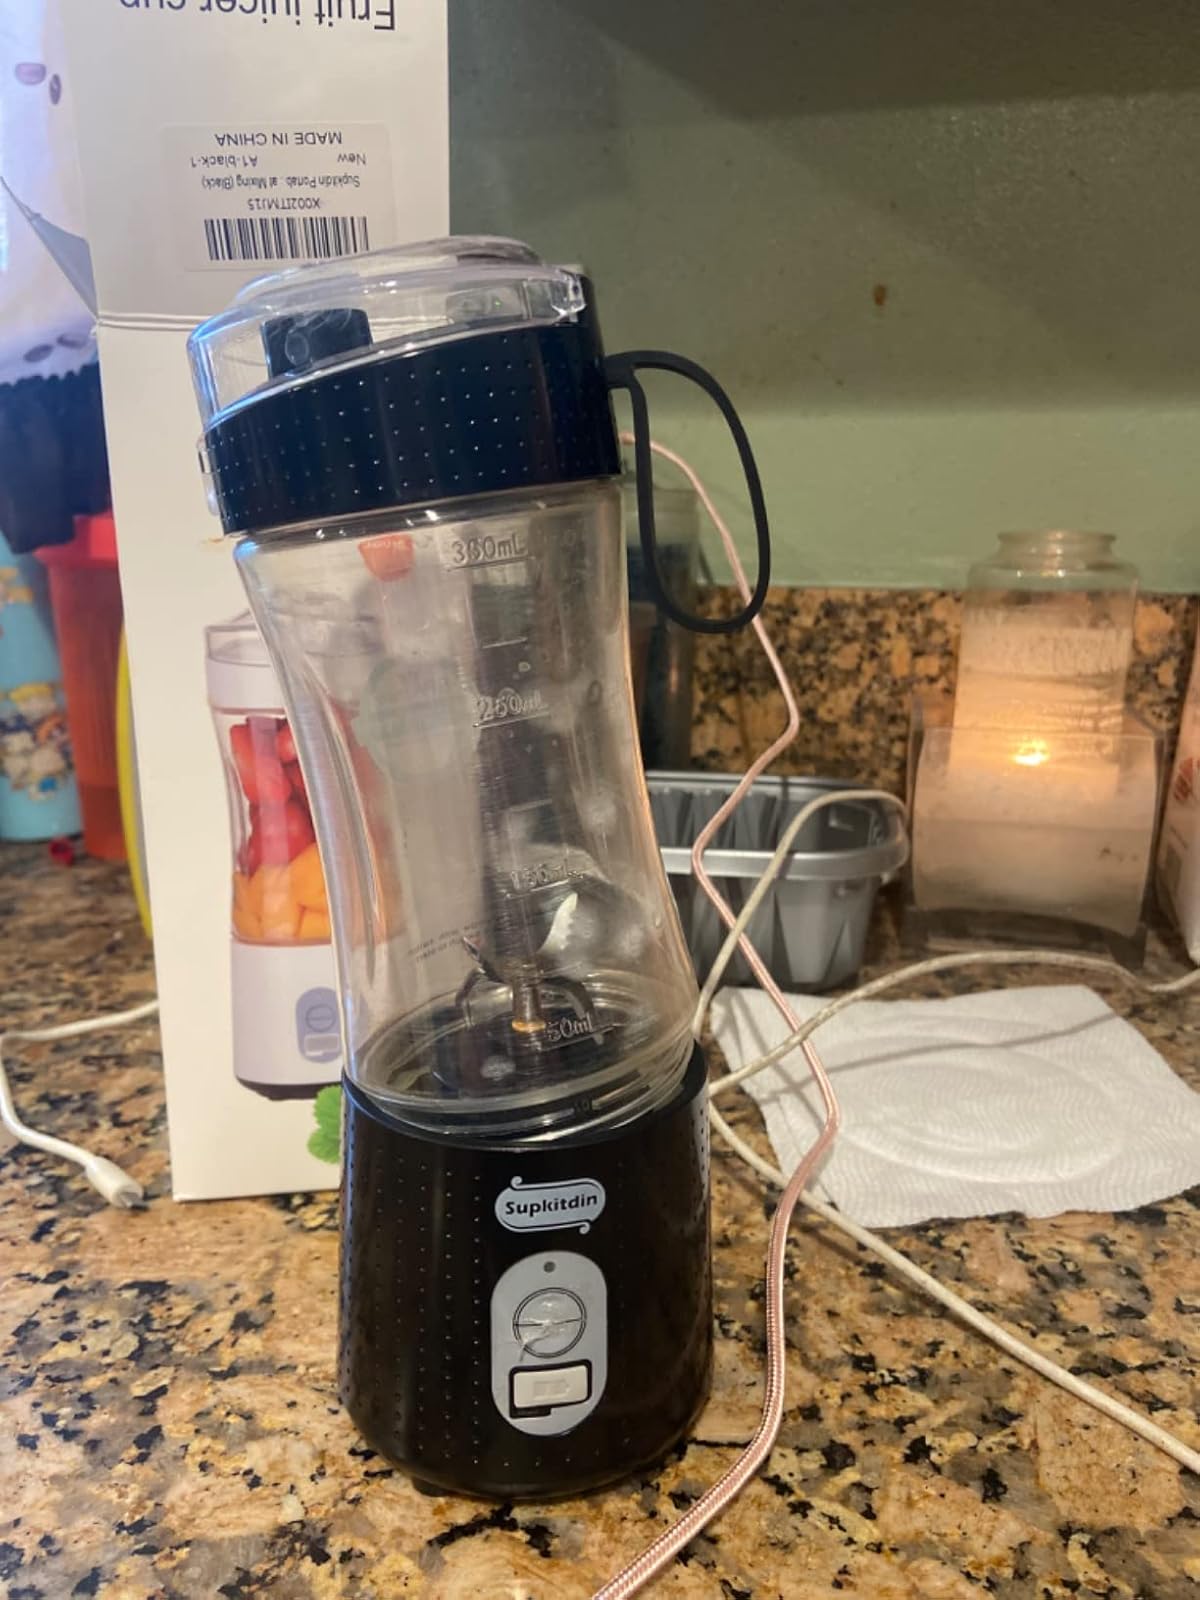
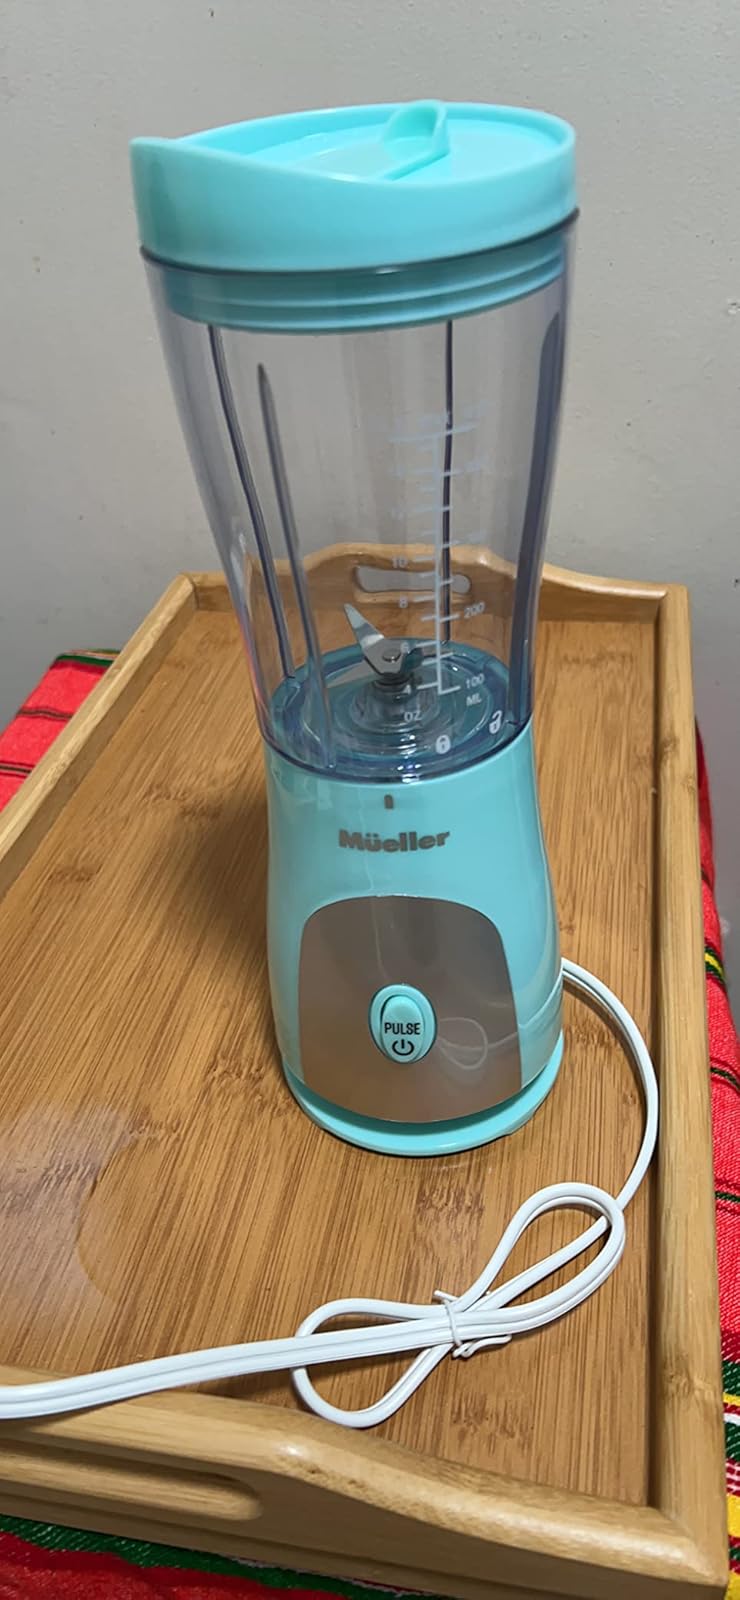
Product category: items_blender
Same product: no